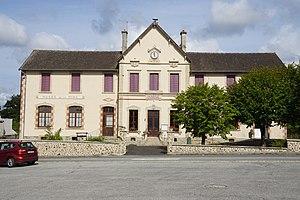
Mairie et musée de la mine de Bosmoreau-les-Mines.
Bosmoreau-les-Mines est une commune française située dans le département de la Creuse et la région Nouvelle-Aquitaine.
Le Musée de la Mine de Bosmoreau-les-Mines est situé à Bosmoreau-les-Mines dans le département de la Creuse et la région Nouvelle-Aquitaine.